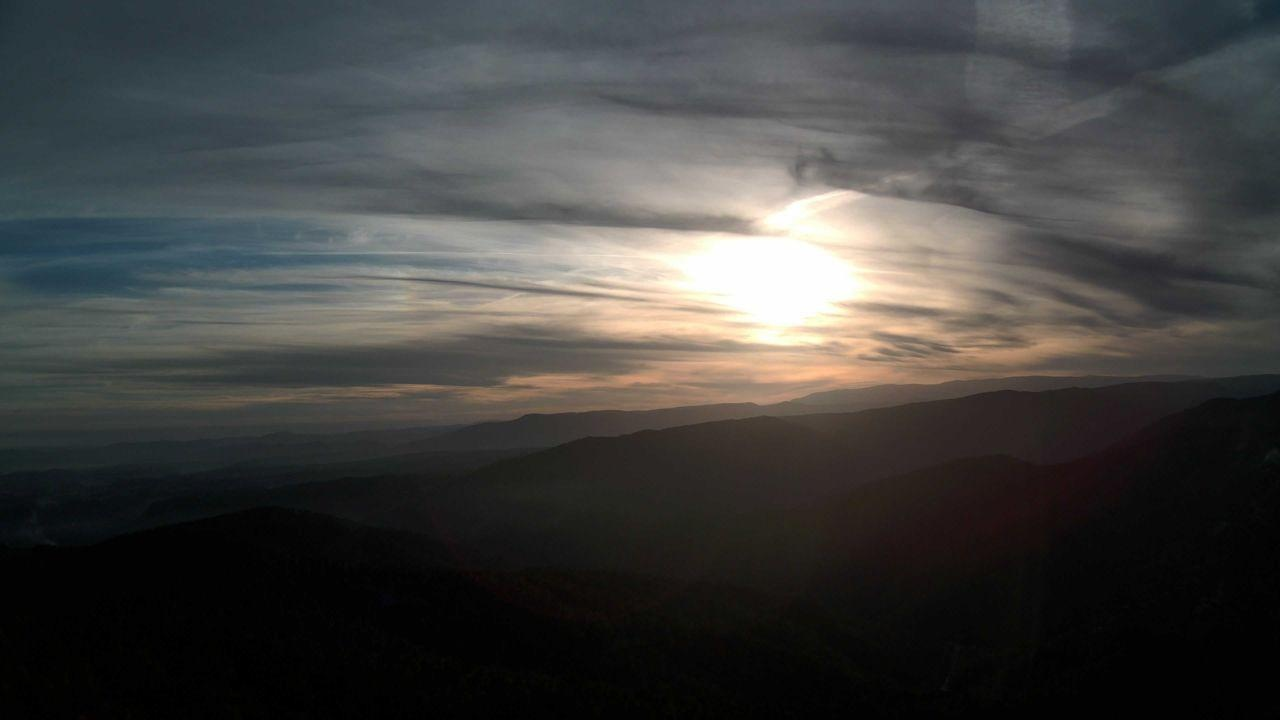
Fire: no
Smoke: yes